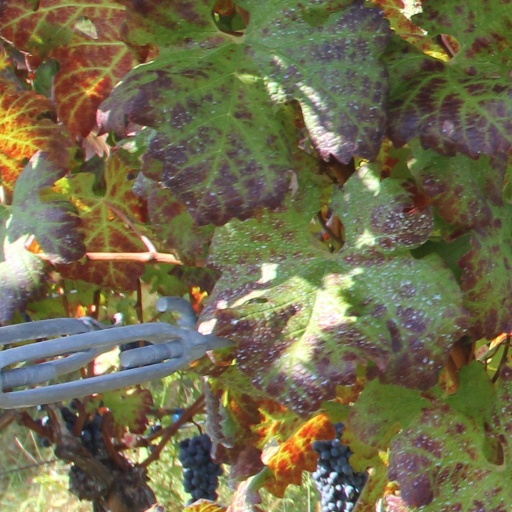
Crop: grape